Who Is Harry Kellerman and Why Is He Saying Those Terrible Things About Me?

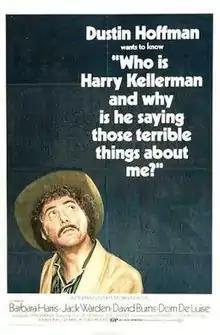
Theatrical release poster

Who Is Harry Kellerman and Why Is He Saying Those Terrible Things About Me? is a 1971 American comedy drama film directed by Ulu Grosbard and starring Dustin Hoffman.